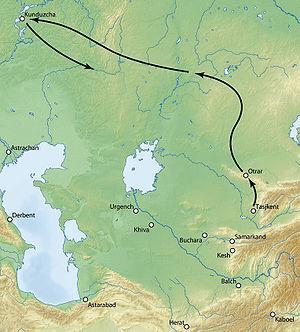
Arrivée de Juifs séfarades à Constantine et à Alger.